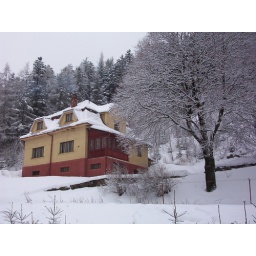
previously a school, this building served as a meditation house on a dana basis offered by the Trochtas. Sadhu! Sadhu! Sadhu!